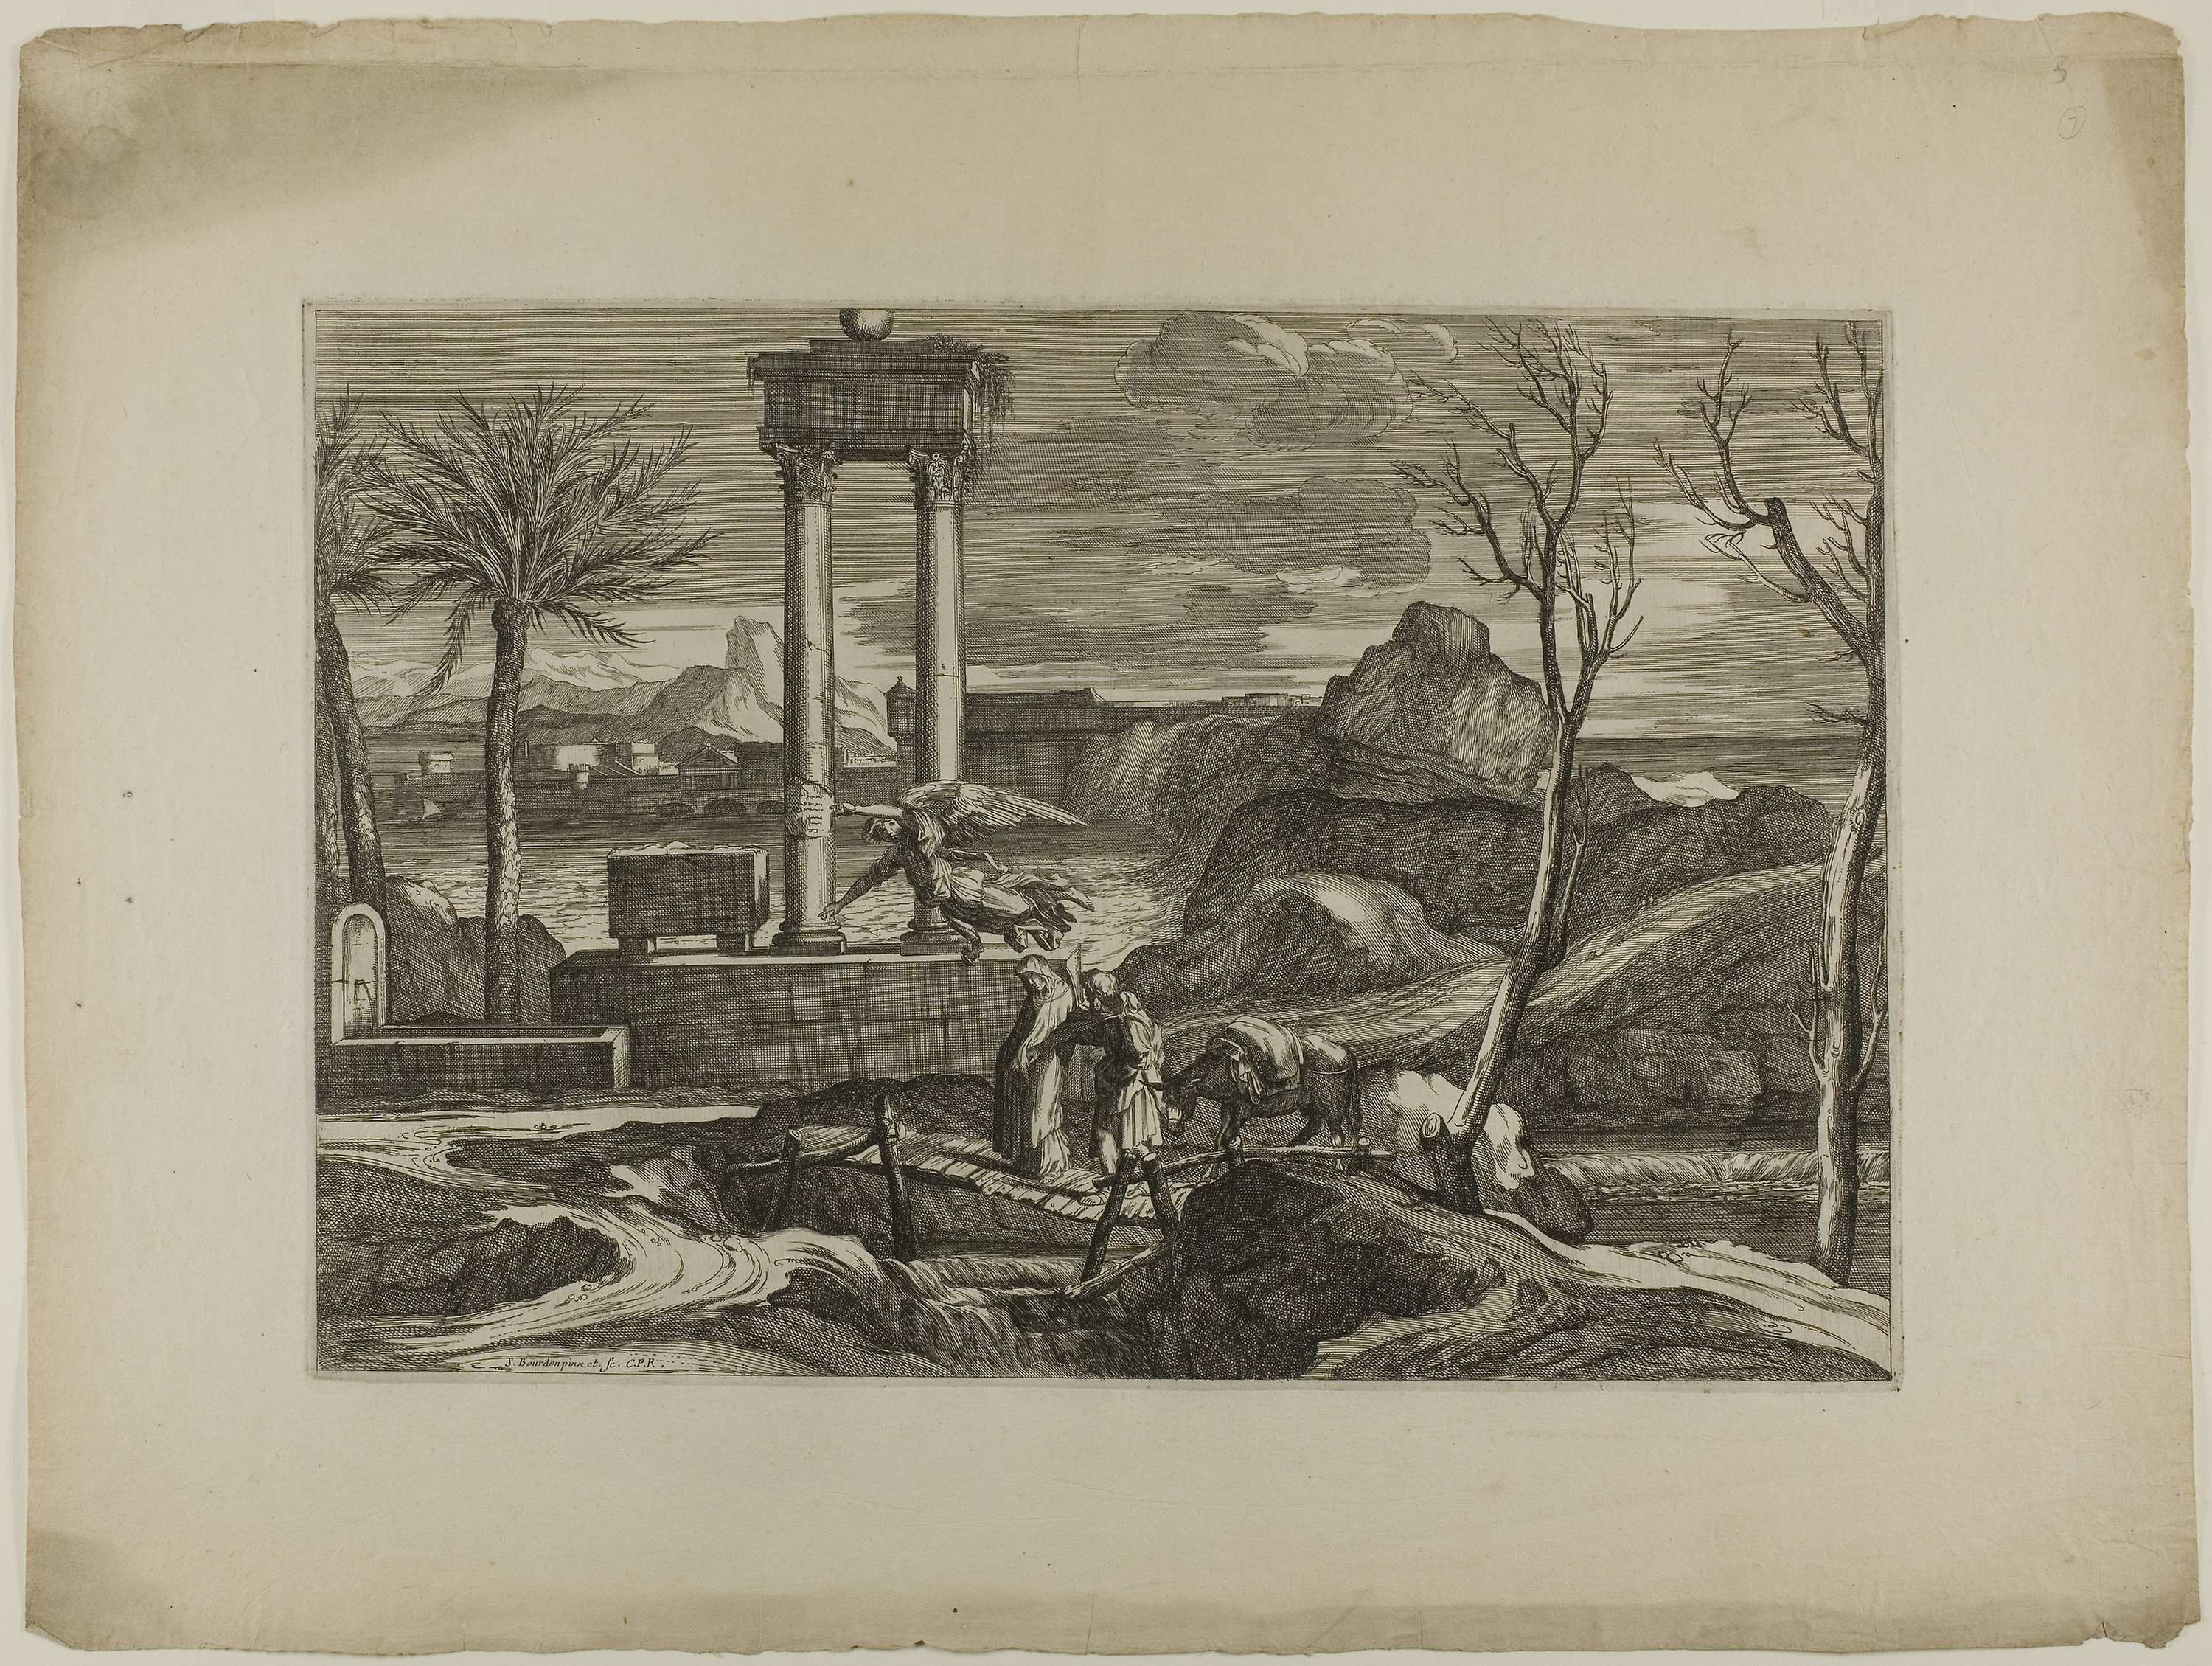
picture frame, painting, art, antique, artwork, visual arts, black and white, drawing, history, paint, still life photography, modern art